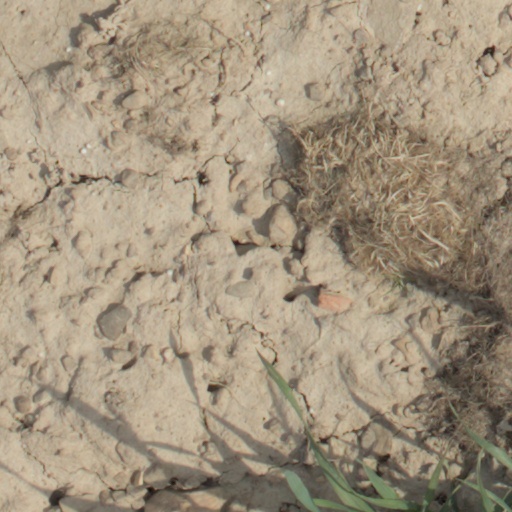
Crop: wheat